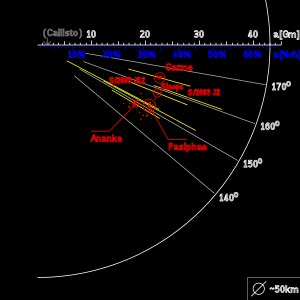
Ananke (måne) / Kredsløb
Retrograde irregulære Jupiter-måner.
Ananke er en af planeten Jupiters måner: Den blev opdaget 28. september 1951 af Seth Barnes Nicholson, som observerede den fra Mount Wilson-observatoriet. Den kendes også under betegnelsen Jupiter XII; faktisk vedtog den Internationale Astronomiske Union først i 1975 at opkalde den efter Ananke fra den græske mytologi. Indtil da blev navnet Adrastea brugt uofficielt af nogle astronomer — dette navn er siden hen gået til en anden jupitermåne.